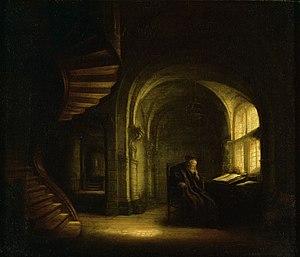
Le Philosophe en méditation est un tableau conservé au musée du Louvre peint par le maître néerlandais Rembrandt et datant de 1632.